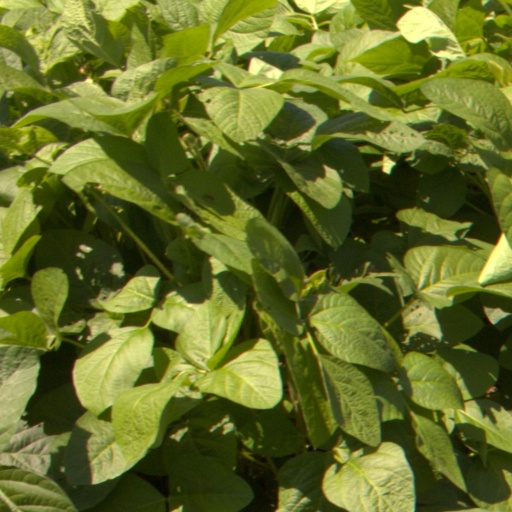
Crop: soybean